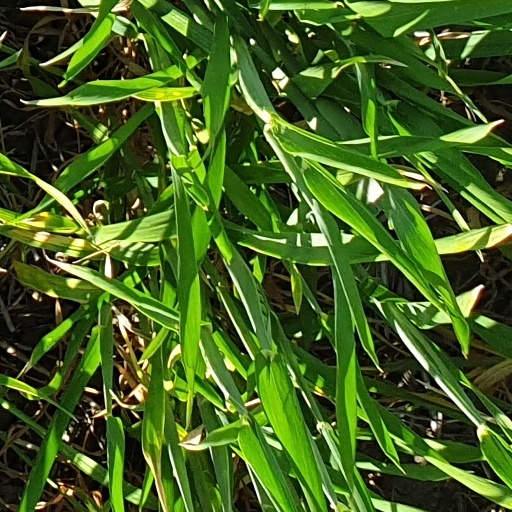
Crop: wheat